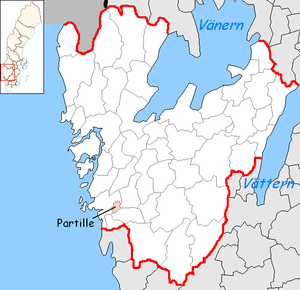
La commune de Partille est une commune suédoise du comté de Västra Götaland, peuplée de 35 959 habitants. Son chef-lieu se situe à Partille.